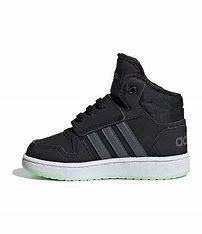
Brand: adidas
Model: NEO Hoops 2 Mid Skate